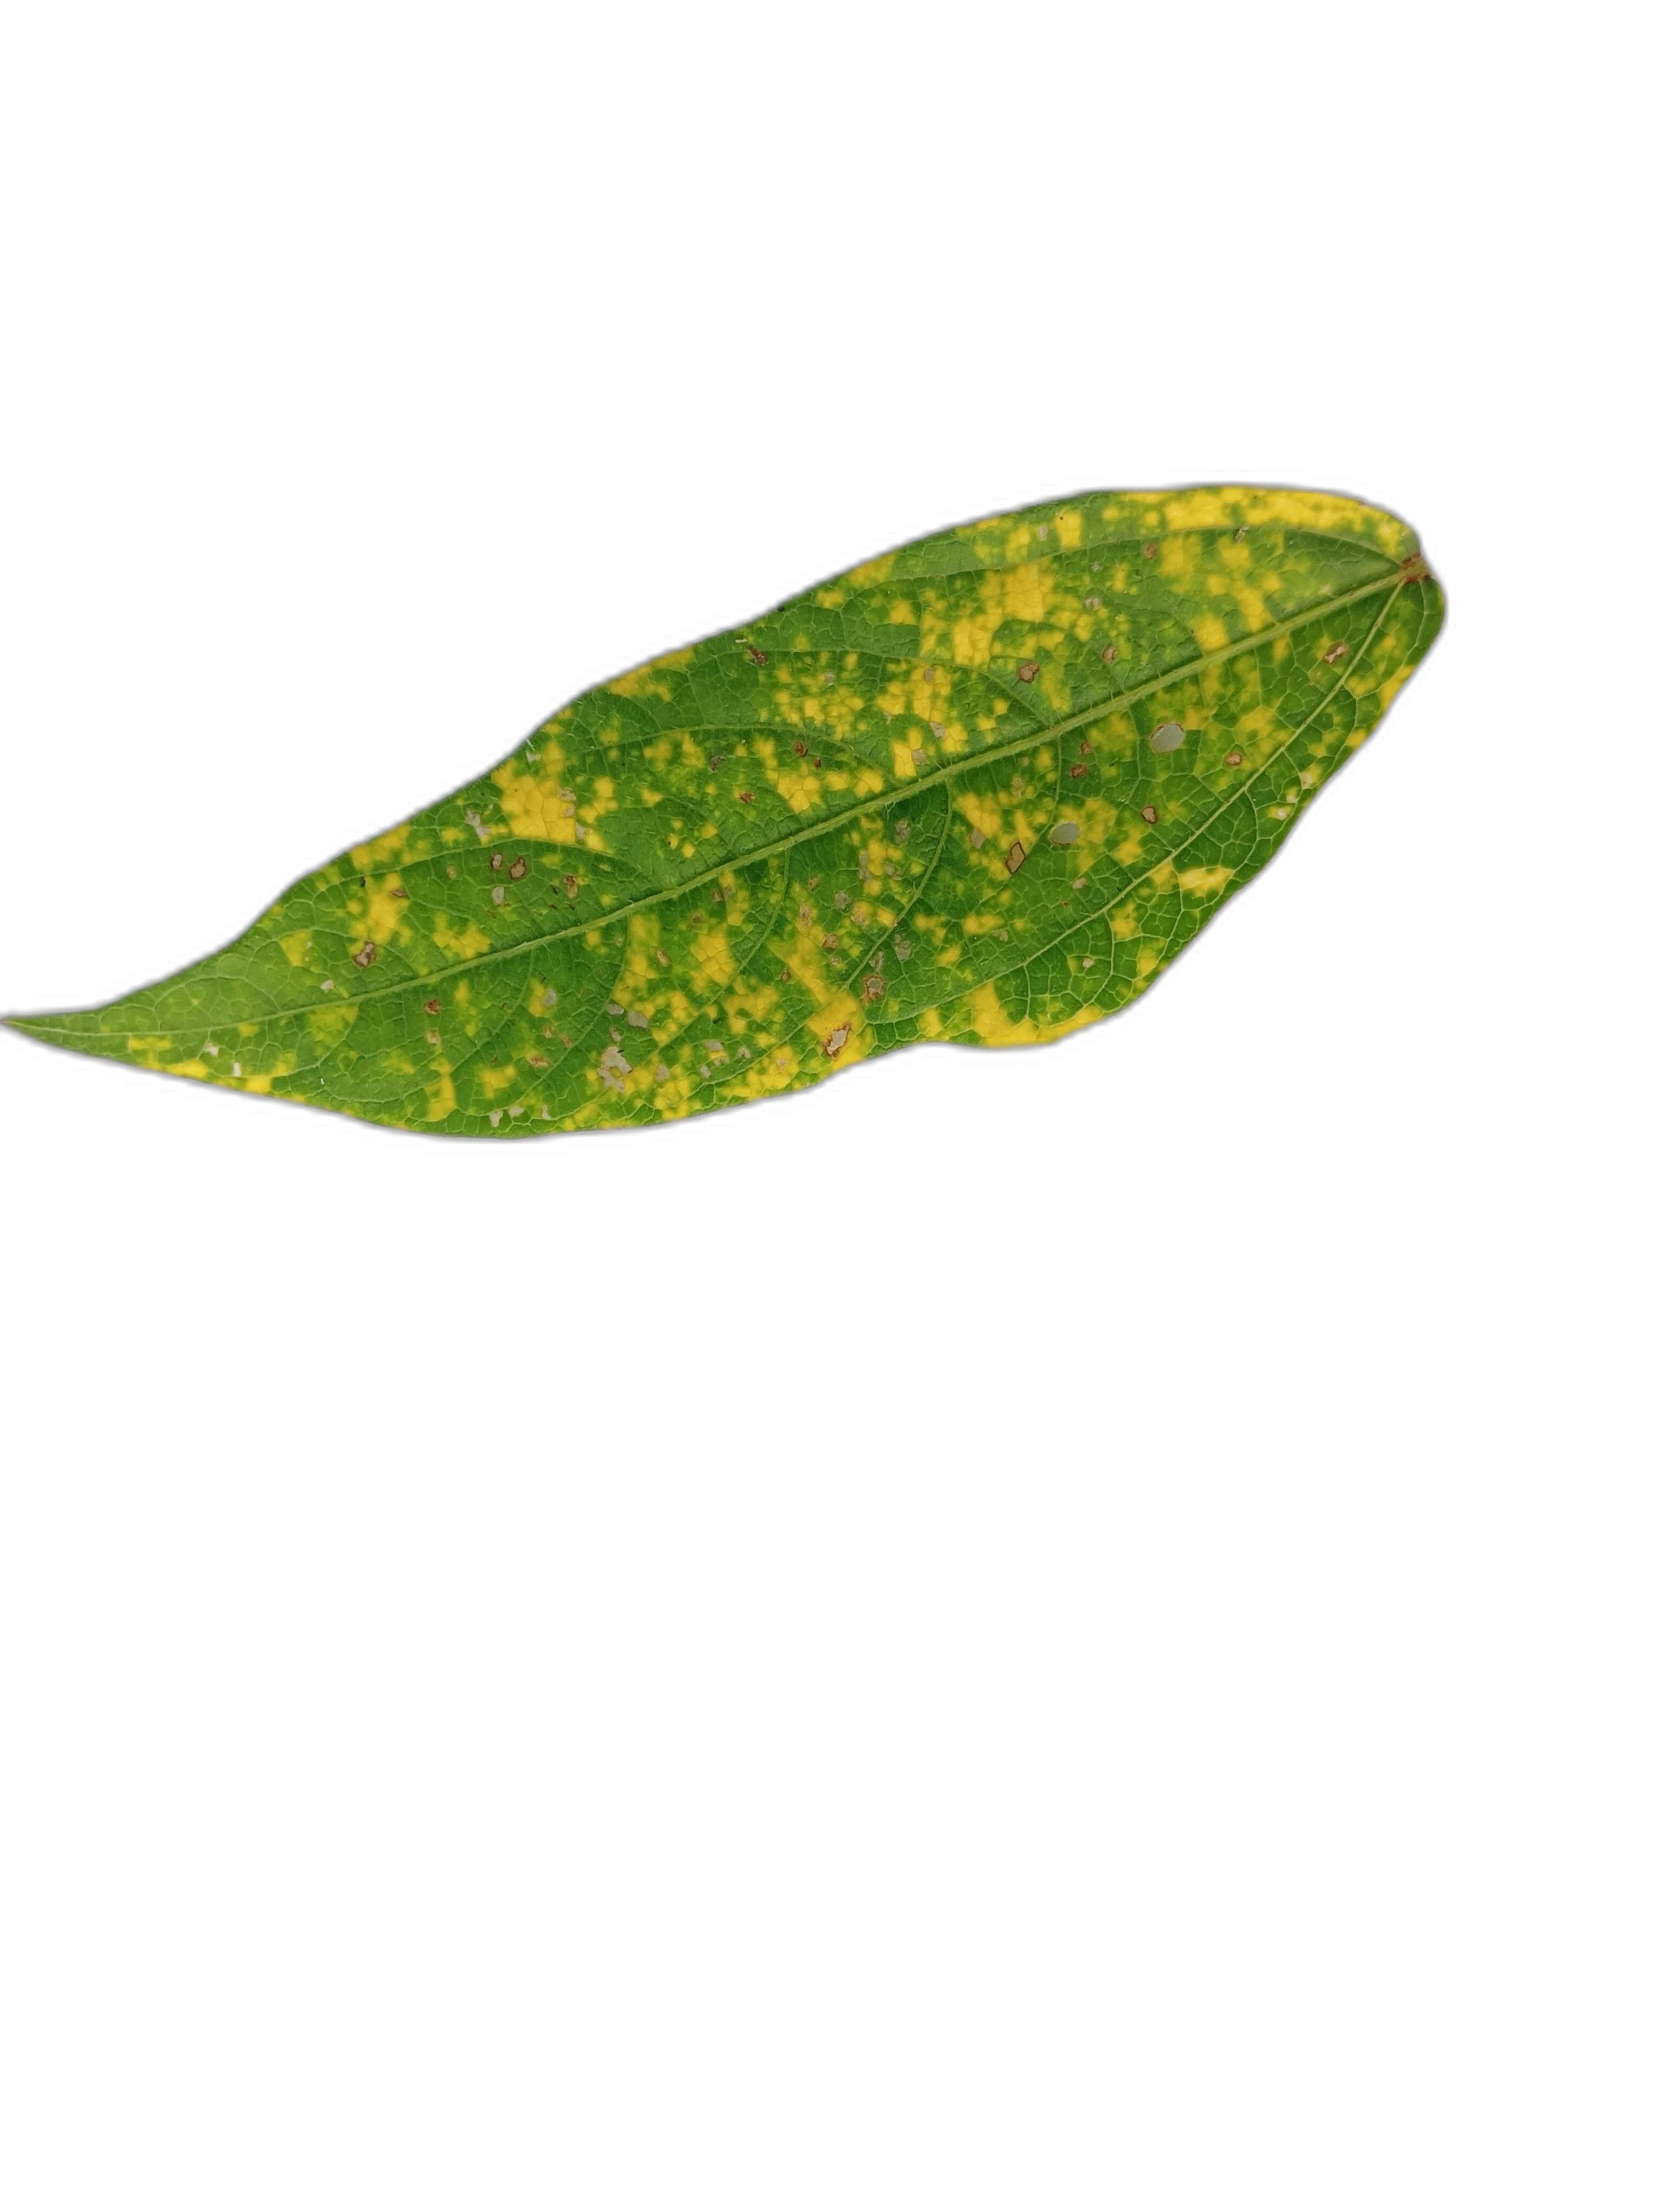
Label: Yellow Mosaic